Hogbetsotso festival

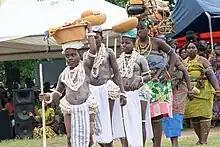
Hogbetsotso festival

The Hogbetsotso festival "(pronounced Hogbechocho)" is celebrated by the chiefs and people of Anlo in the Volta Region of Ghana. Some major Anlo towns include Anloga (capital), Keta, Kedzi, Vodza, Whuti, Srogboe, Tegbi, Dzita, Abor, Anlo Afiadenyigba, Anyako, Konu, Alakple, Atsito, Atiavi, Deʋegodo, Atorkor, Tsiame and many other villages. The festival is celebrated annually on the first Saturday in the month of November at Anloga, the customary and ritual capital of the Anlo state. The name of the festival is derived from the Ewe language and translates as "the festival of exodus". or "coming from "Hogbe" (Notsie)". The celebration of the festival was instituted about four decades ago.